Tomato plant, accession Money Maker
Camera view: bottom (45 deg); turntable rotation: 60 degrees
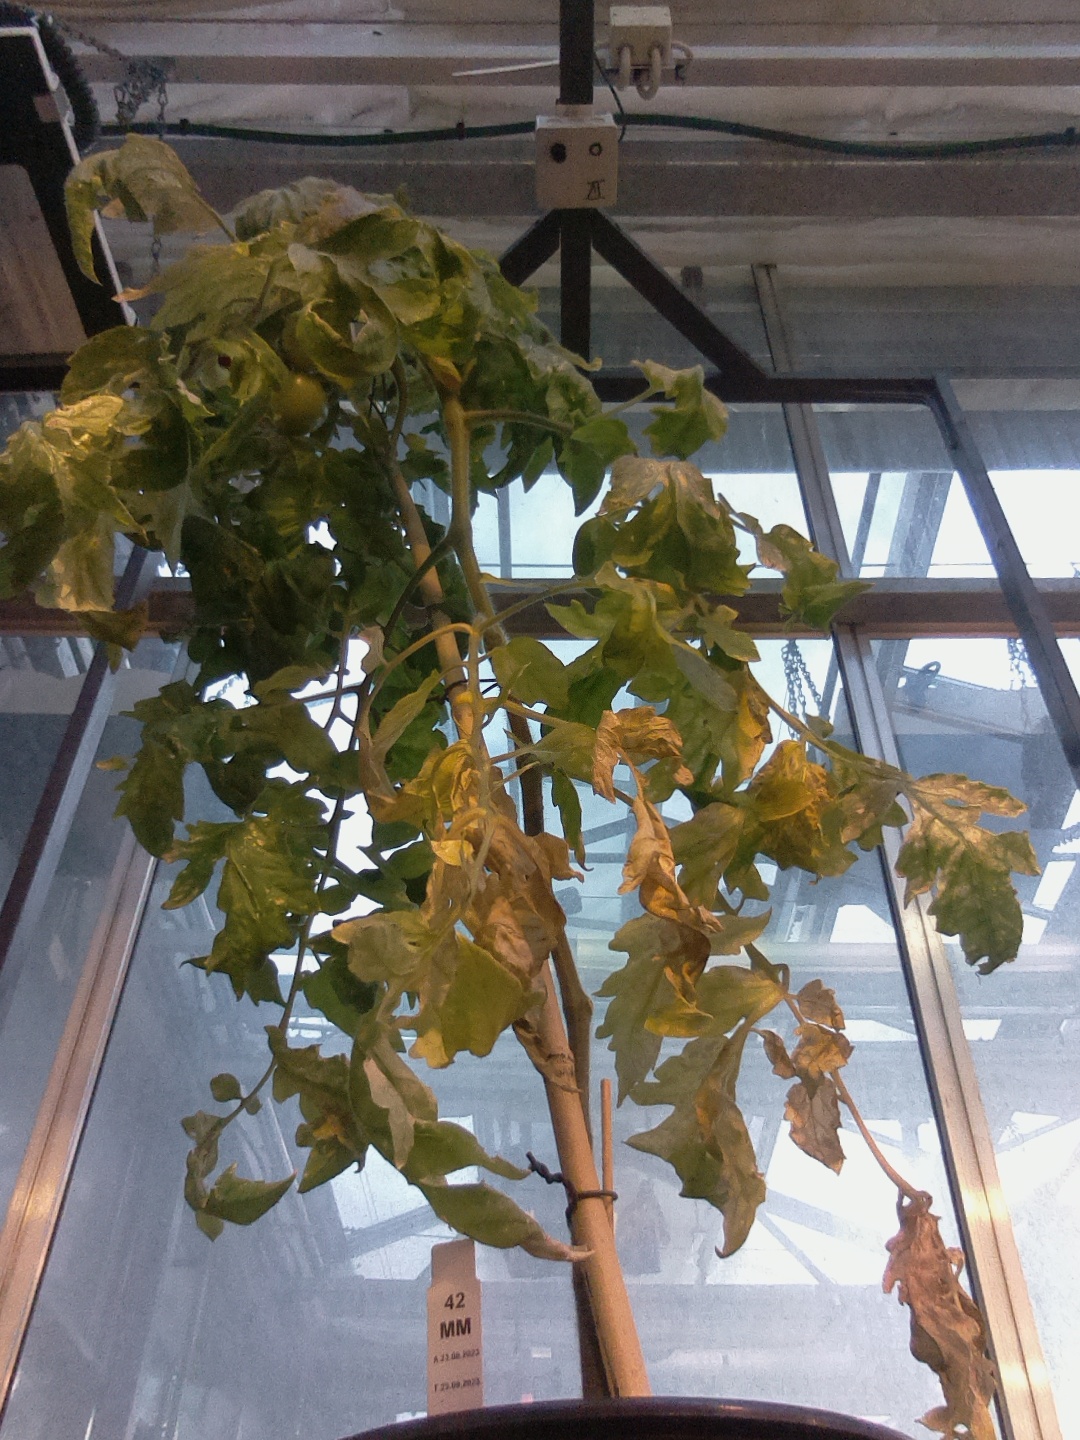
BBCH growth stage 82: 20%-30% of fruits show typical fully ripe color